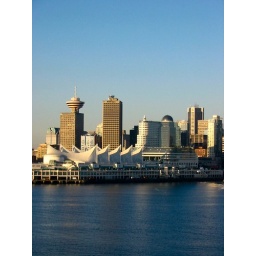
A small part of downtown Vancouver (it stretched pretty far). The building in the foreground is the cruise ship port.